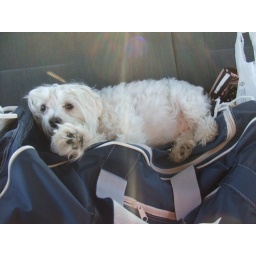
Pixie sleeping in the backseat of my car on the trip back from Florence to Tuscaloosa.